Republics of Russia

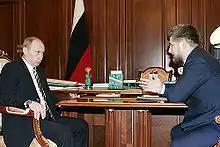
Russian President Vladimir Putin and Chechnya's leader Ramzan Kadyrov, 2008

Republics differ from other federal subjects in that they have the right to establish their own official language, have their own constitution, and have a national anthem. Other federal subjects, such as krais and oblasts, are not explicitly given this right. During Boris Yeltsin's presidency, the republics were the first subjects to be granted extensive power from the federal government, and were often given preferential treatment over other subjects, which has led to Russia being characterized as an "asymmetrical federation". The Treaty of Federation signed on 31 March 1992 stipulated that the republics were "sovereign states" that had expanded rights over natural resources, external trade, and internal budgets. The signing of bilateral treaties with the republics would grant them additional powers, however, the amount of autonomy given differed by republic and was mainly based on their economic wealth rather than ethnic composition. Sakha, for example, was granted more control over its resources, being able to keep most of its revenue and sell and receive its profits independently due to its vast diamond deposits. North Ossetia on the other hand, a poorer republic, was mainly granted more control over defense and internal security due to its location in the restive North Caucasus. Tatarstan and Bashkortostan had the authority to establish their own foreign relations and conduct agreements with foreign governments. This has led to criticism from oblasts and krais. After the 1993 Russian constitutional crisis, the current constitution was adopted but the republics were no longer classified as "sovereign states" and all subjects of the federation were declared equal, though maintaining the validity of the bilateral agreements.